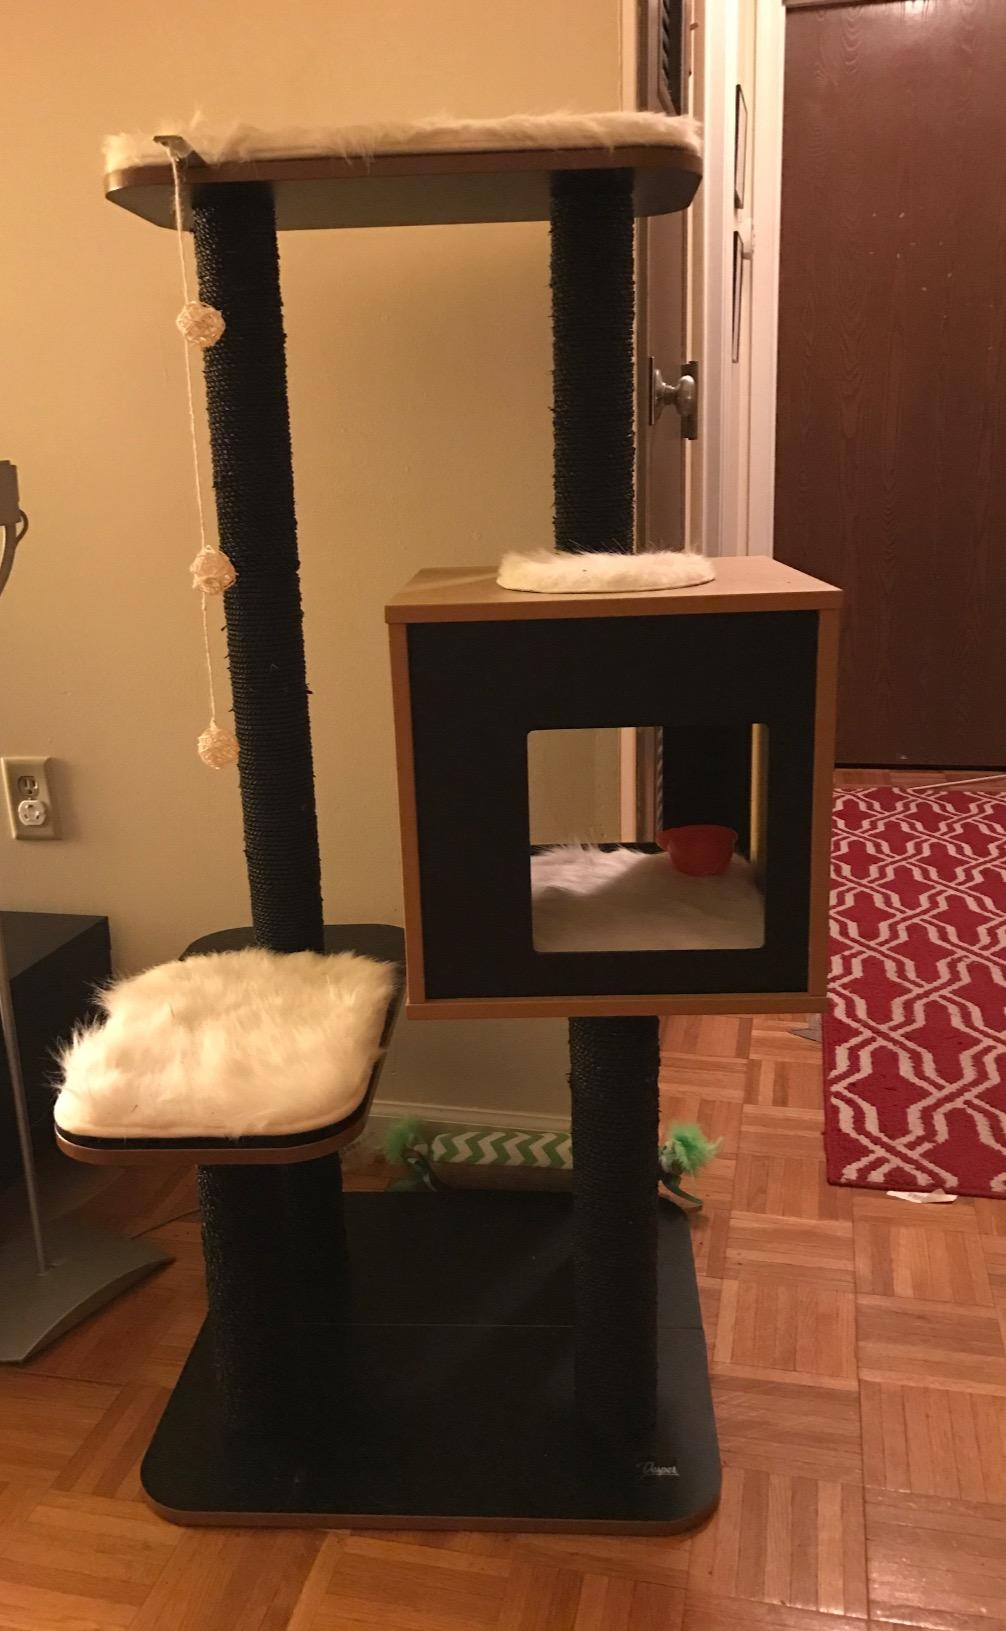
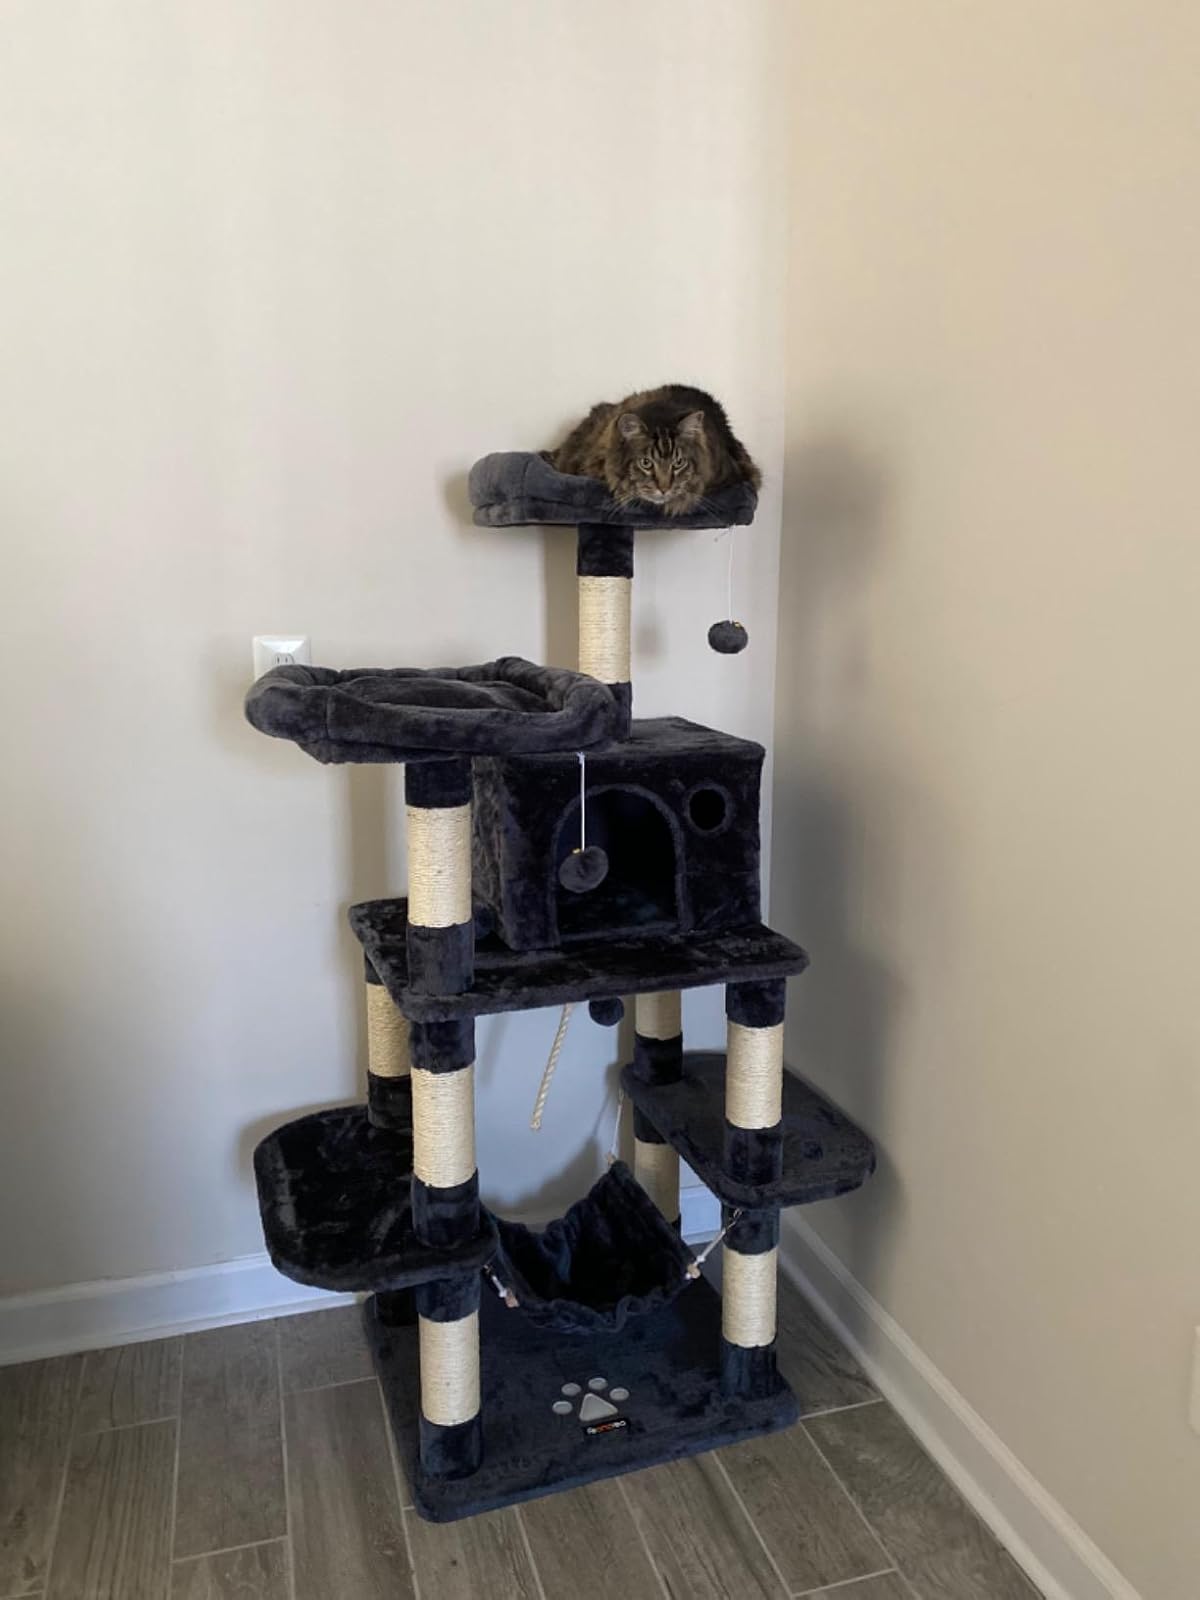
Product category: items_cat tree
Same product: no